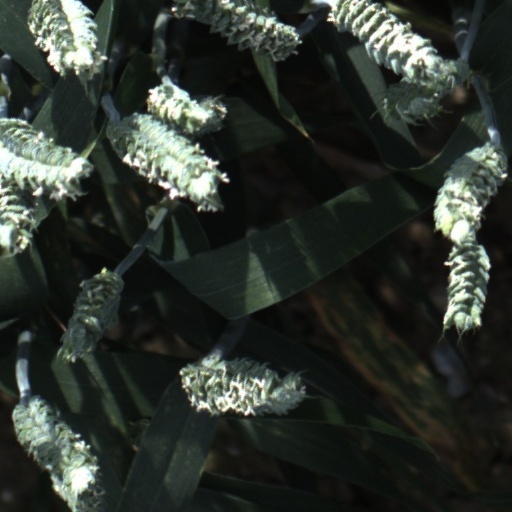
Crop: wheat